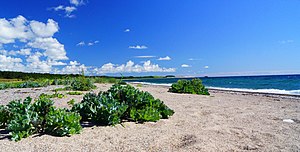
Rugård (Rosmus Sogn)
Rugård Bugt ned for slottet.
Rugård er en hovedgård i Rosmus Sogn i det tidligere Djurs Sønder Herred, Randers Amt, nu Syddjurs Kommune Region Midtjylland. Navnet nævnes første gang i 1183. Den har oprindeligt ligget i landsbyen Rosmus, og hørte indtil reformationen under Øm Kloster. Den nuværende hovedbygning ved Nørresø er opført omkring 1580-1590 af Hans Arenfeldt. Rugård er nok mest kendt for hekseprocesserne i 1680'erne under Jørgen Arenfeldt, kendt som Heksejægeren på Rugård.